56th Operations Group

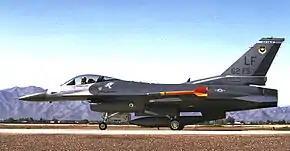
F-16 of the 62d Fighter Squadron ready for takeoff at Luke

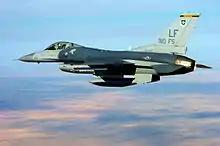
F-16C Block 42J Fighting Falcon 90-0768 flies over the White Sands Missile Range in New Mexico during a QF-4 drone chase.

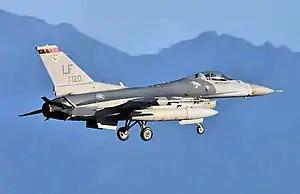
425th FS F-16CJ Block 52 Fighting Falcon 97–120

The 56th Operations Group is a unit of the United States Air Force, and the flying component of the 56th Fighter Wing.